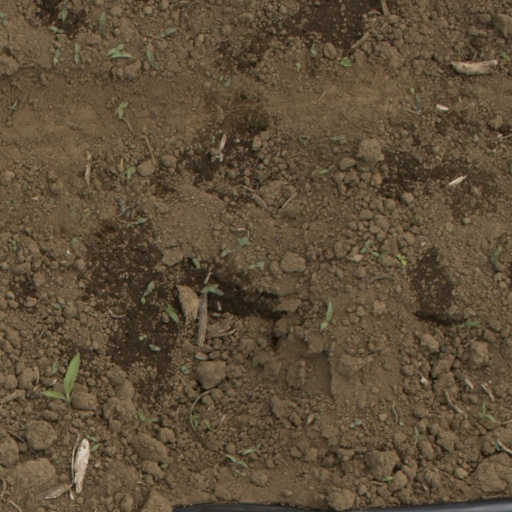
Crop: Jerusalem artichoke